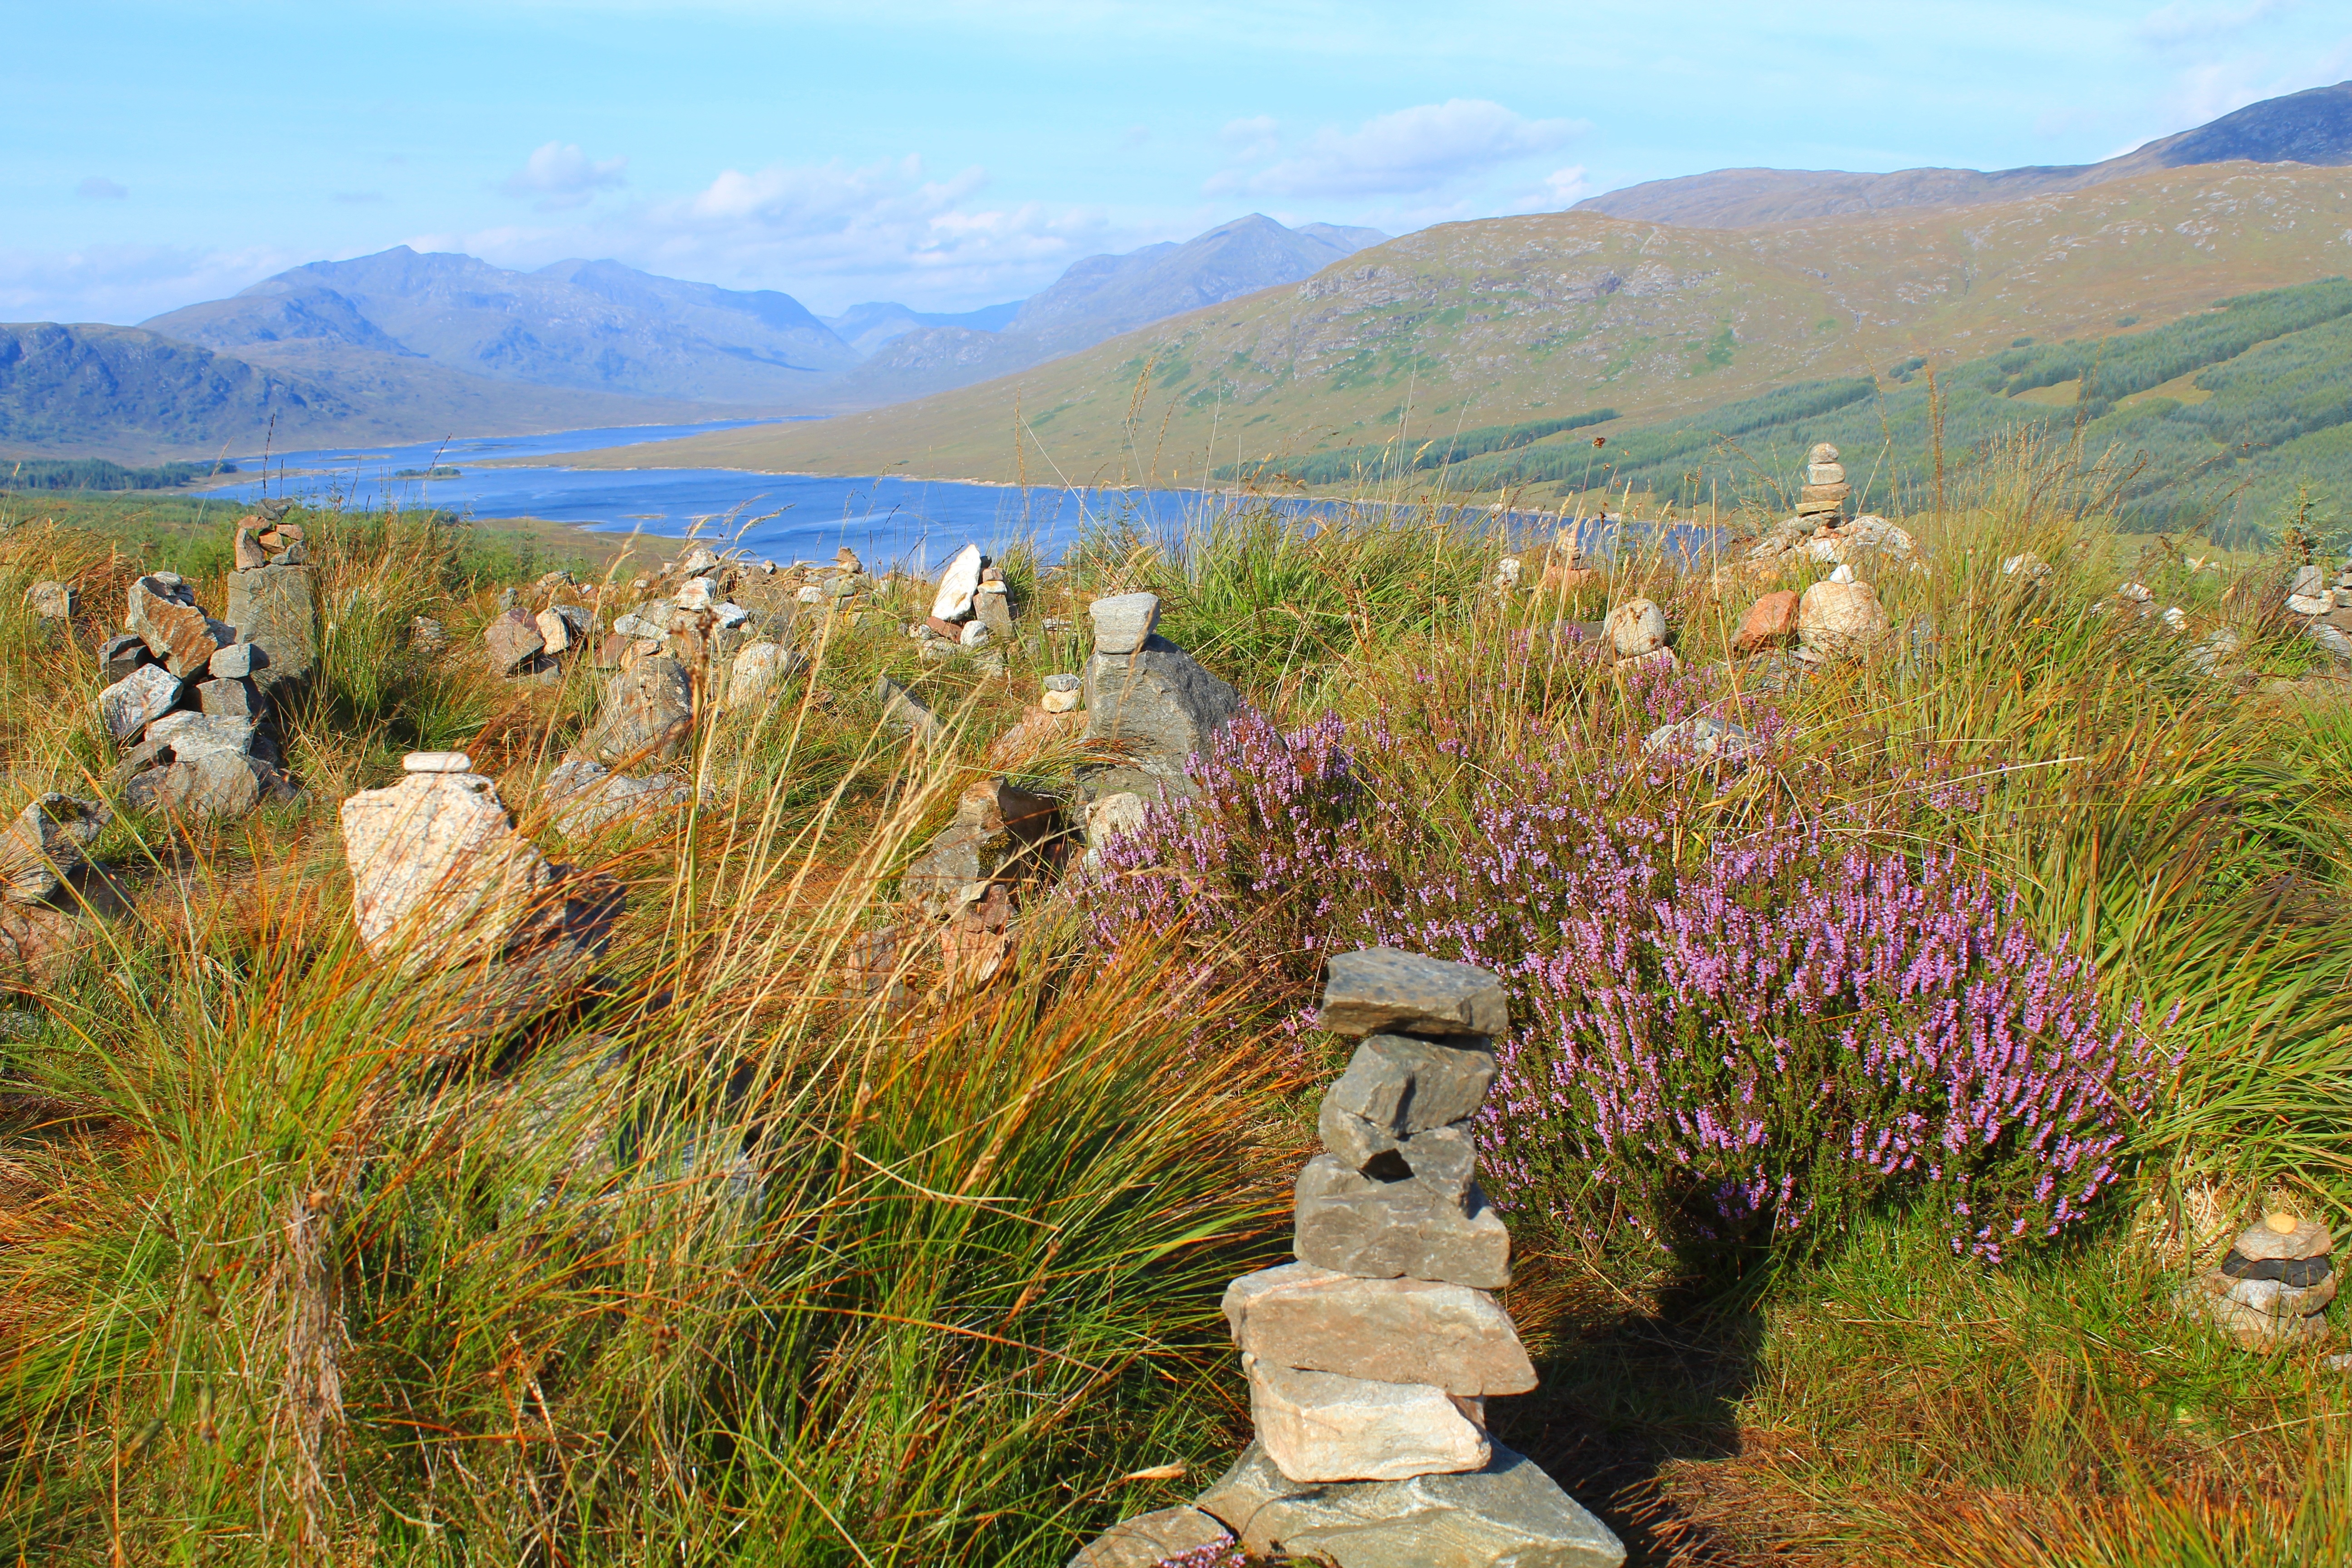
landscape, grass, wilderness, walking, mountain, trail, meadow, prairie, flower, lake, valley, mountain range, autumn, flora, ridge, wildflower, mountains, grassland, plateau, scotland, ecosystem, rural area, highlands and islands, natural environment, grass family, mountainous landforms